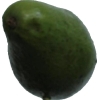
Label: green_avocado